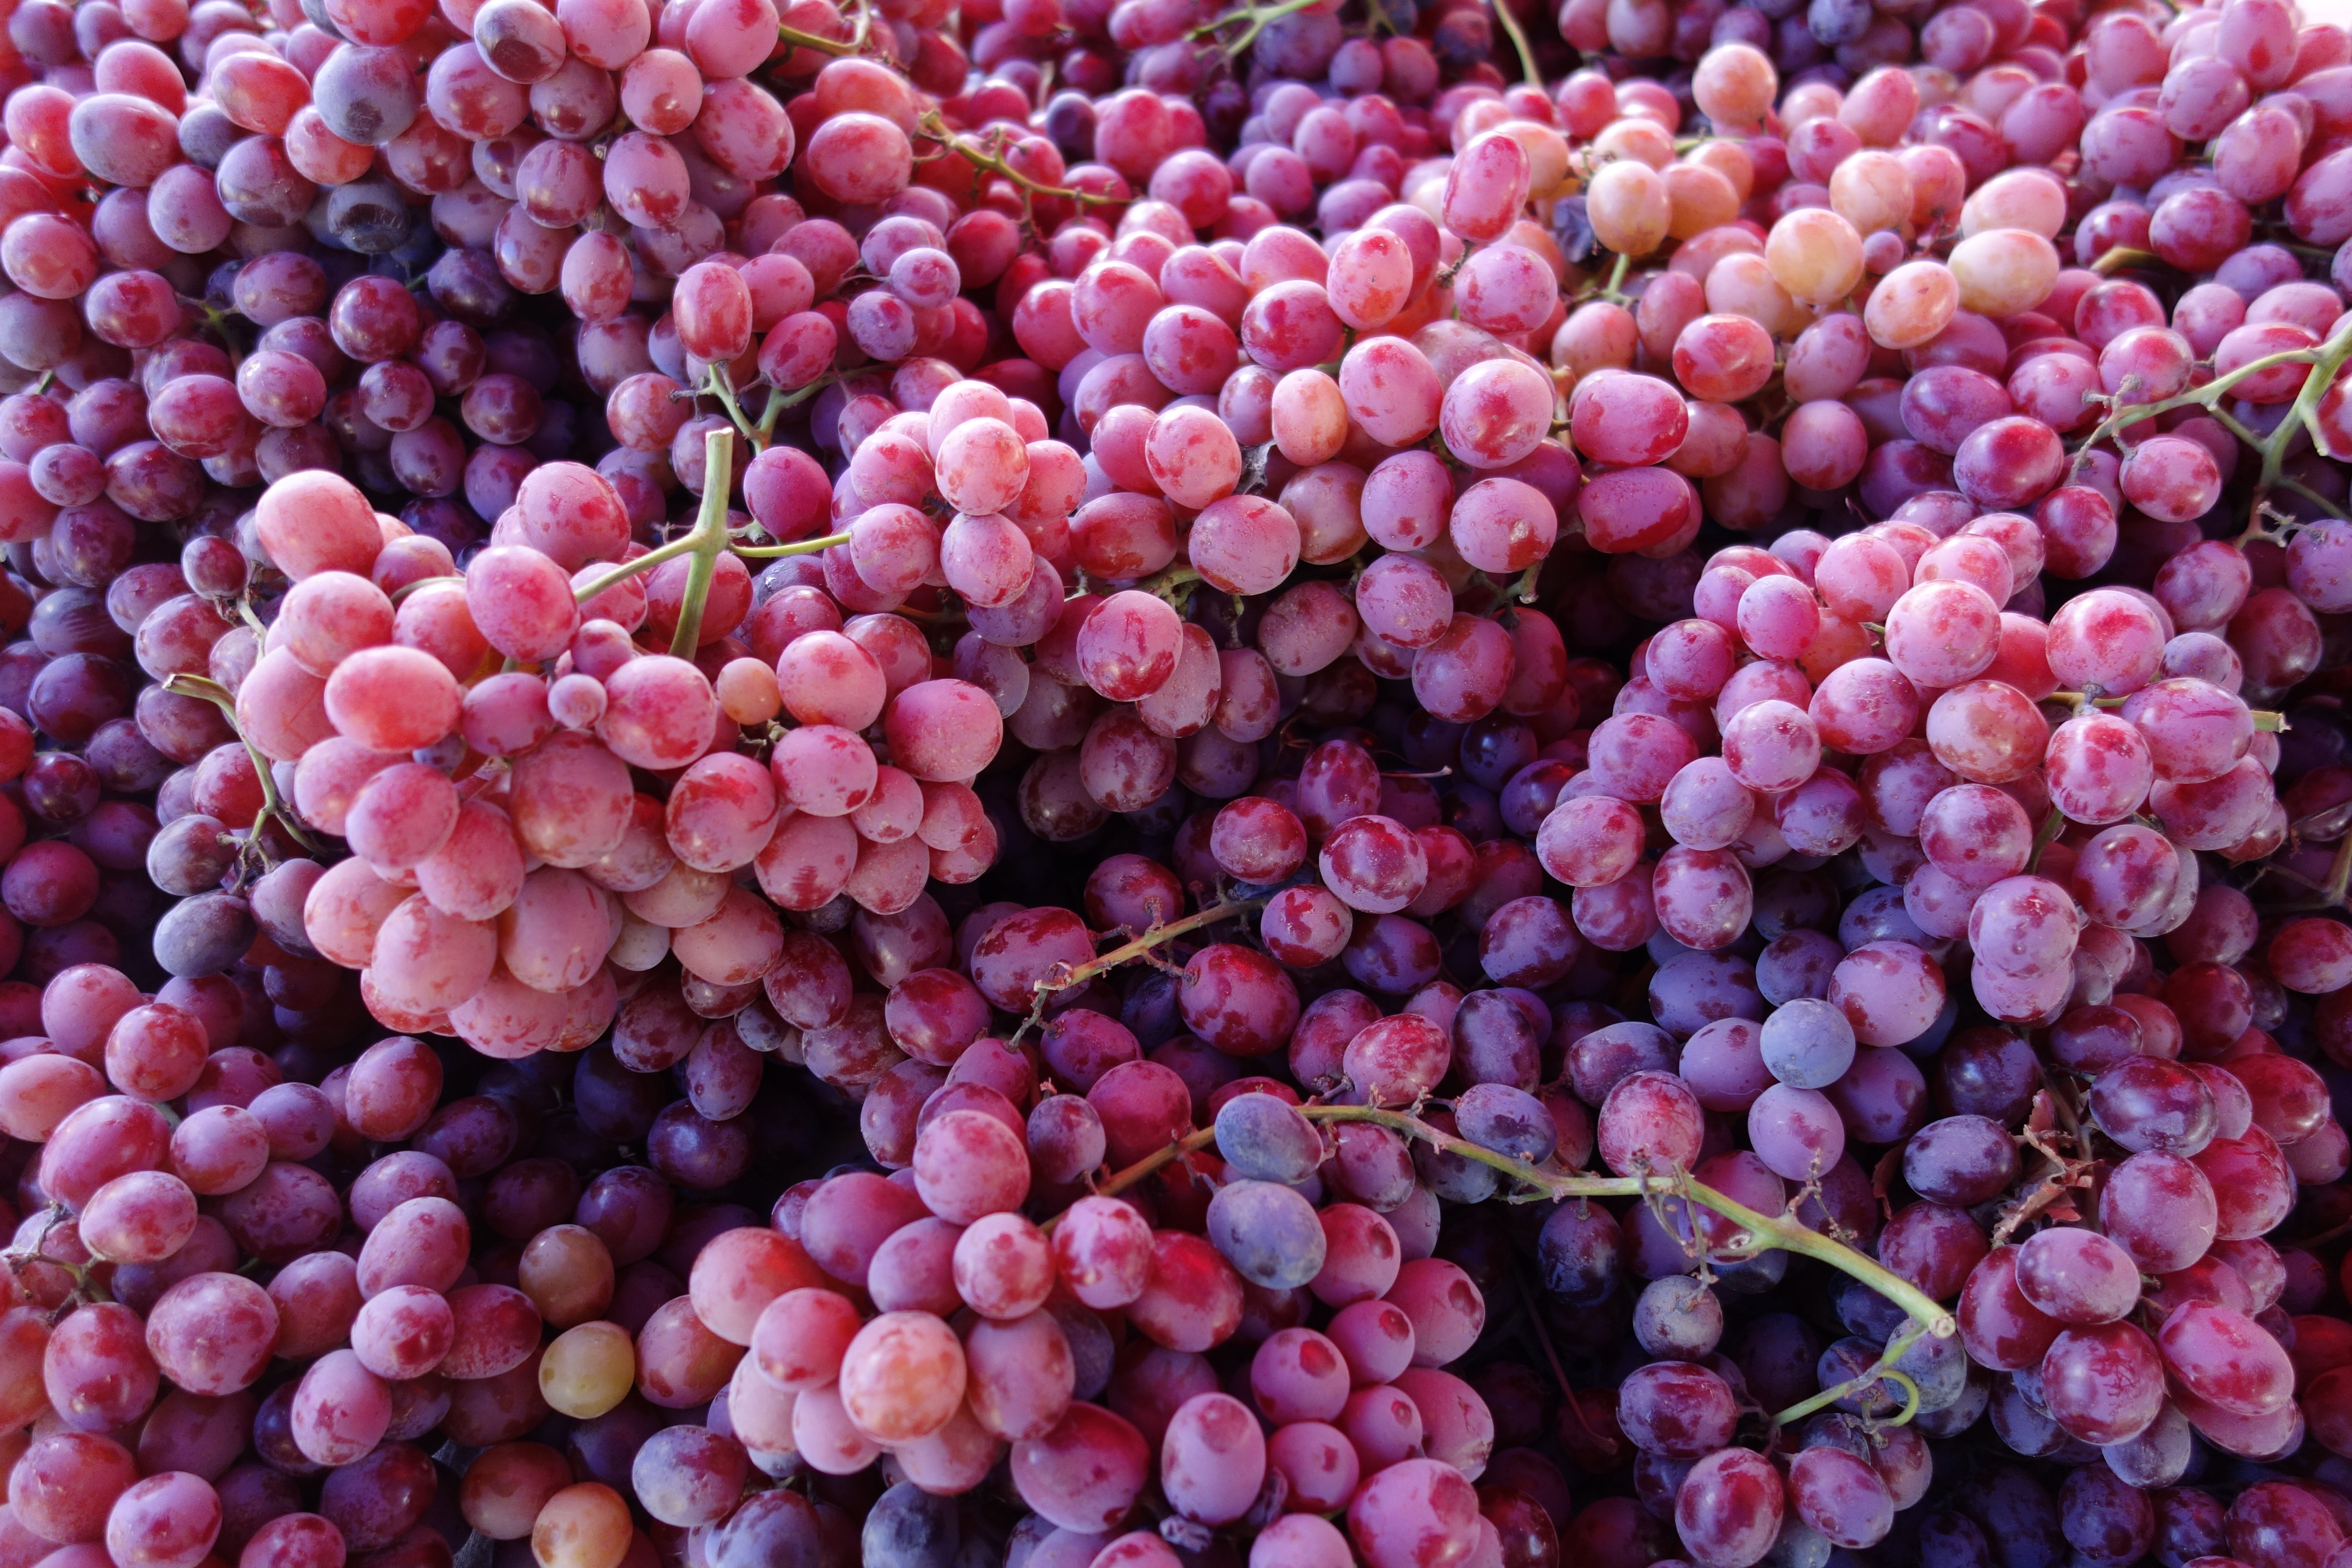
blossom, plant, fruit, berry, flower, food, produce, fresh, healthy, shrub, grapes, flowering plant, land plant